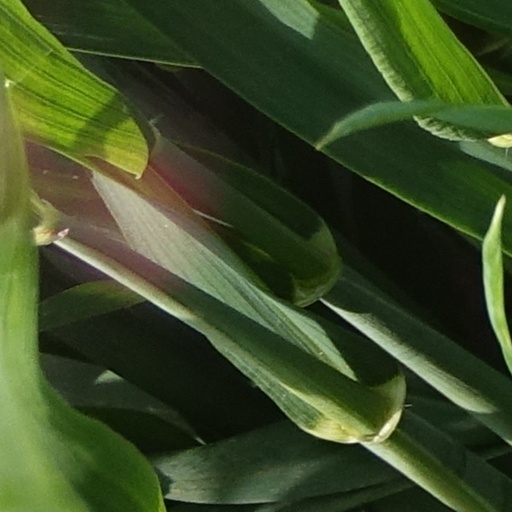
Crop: wheat